Royston Town Hall

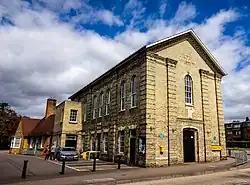
Royston Town Hall

Royston Town Hall is a municipal building in Melbourn Street, Royston, Hertfordshire, England. The structure, which continues to be used as the meeting place of the local town council, is a locally listed building.